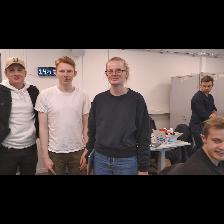
Label: Human